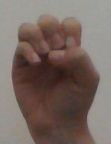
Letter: ha